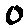
Label: 0